2nd Glamorganshire Artillery Volunteers

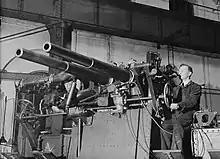
6-pounder QF Mk I in twin coastal artillery mount.

172nd Siege Battery, RGA, was raised at Cardiff with three officers and 78 other ranks from the Glamorgan RGA under Army Council Instruction 1239 of 21 June 1916. It went out to the Western Front on 12 September 1916 equipped with four 6-inch 26 cwt Howitzers. It was engaged in the preparation for the Arras Offensive and at Passchendaele. 172nd Siege Bty was joined by a section from 415th Siege Bty on 26 August 1917, and brought up to a strength of six 6-inch howitzers.